Southwick Priory

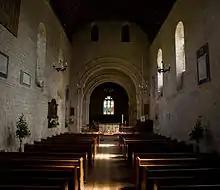
The interior of the church

Towards the end of the Middle Ages, the priory became a renowned centre of pilgrimage. In September 1510 Henry VIII passed through Southwick and made an offering of 6s. 8d. at Our Lady of Southwick. In 1538, shortly before the suppression, John Husee, a solicitor and servant of the Lisle family, wrote to Lord Lisle that "Pilgrimage saints goeth down apace as Our Lady of Southwick, the Blood of Hales, St. Saviour's and others." And Leland mentions the fame of the pilgrimage to Our Lady of Southwick.